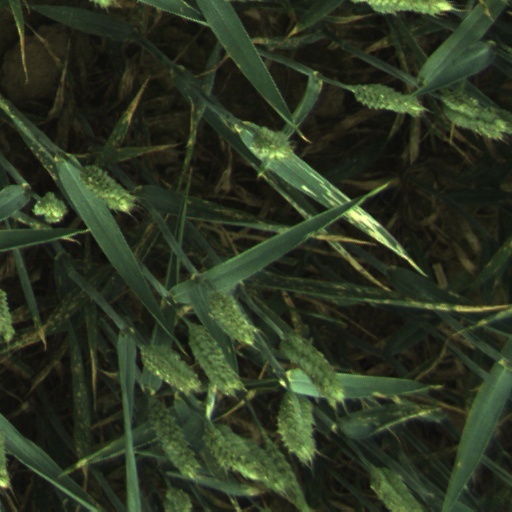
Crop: wheat